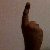
The image shows a hand gesture representing the number 1 in Indian Sign Language.